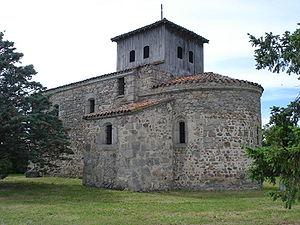
L'abbaye de l'Île Barbe est une ancienne abbaye située dans le 9ᵉ arrondissement de Lyon, dans le quartier de Saint-Rambert-l'Île-Barbe.
Sainte-Foy-Saint-Sulpice est une commune française située dans le département de la Loire en région Auvergne-Rhône-Alpes, et faisant partie de Loire Forez Agglomération.